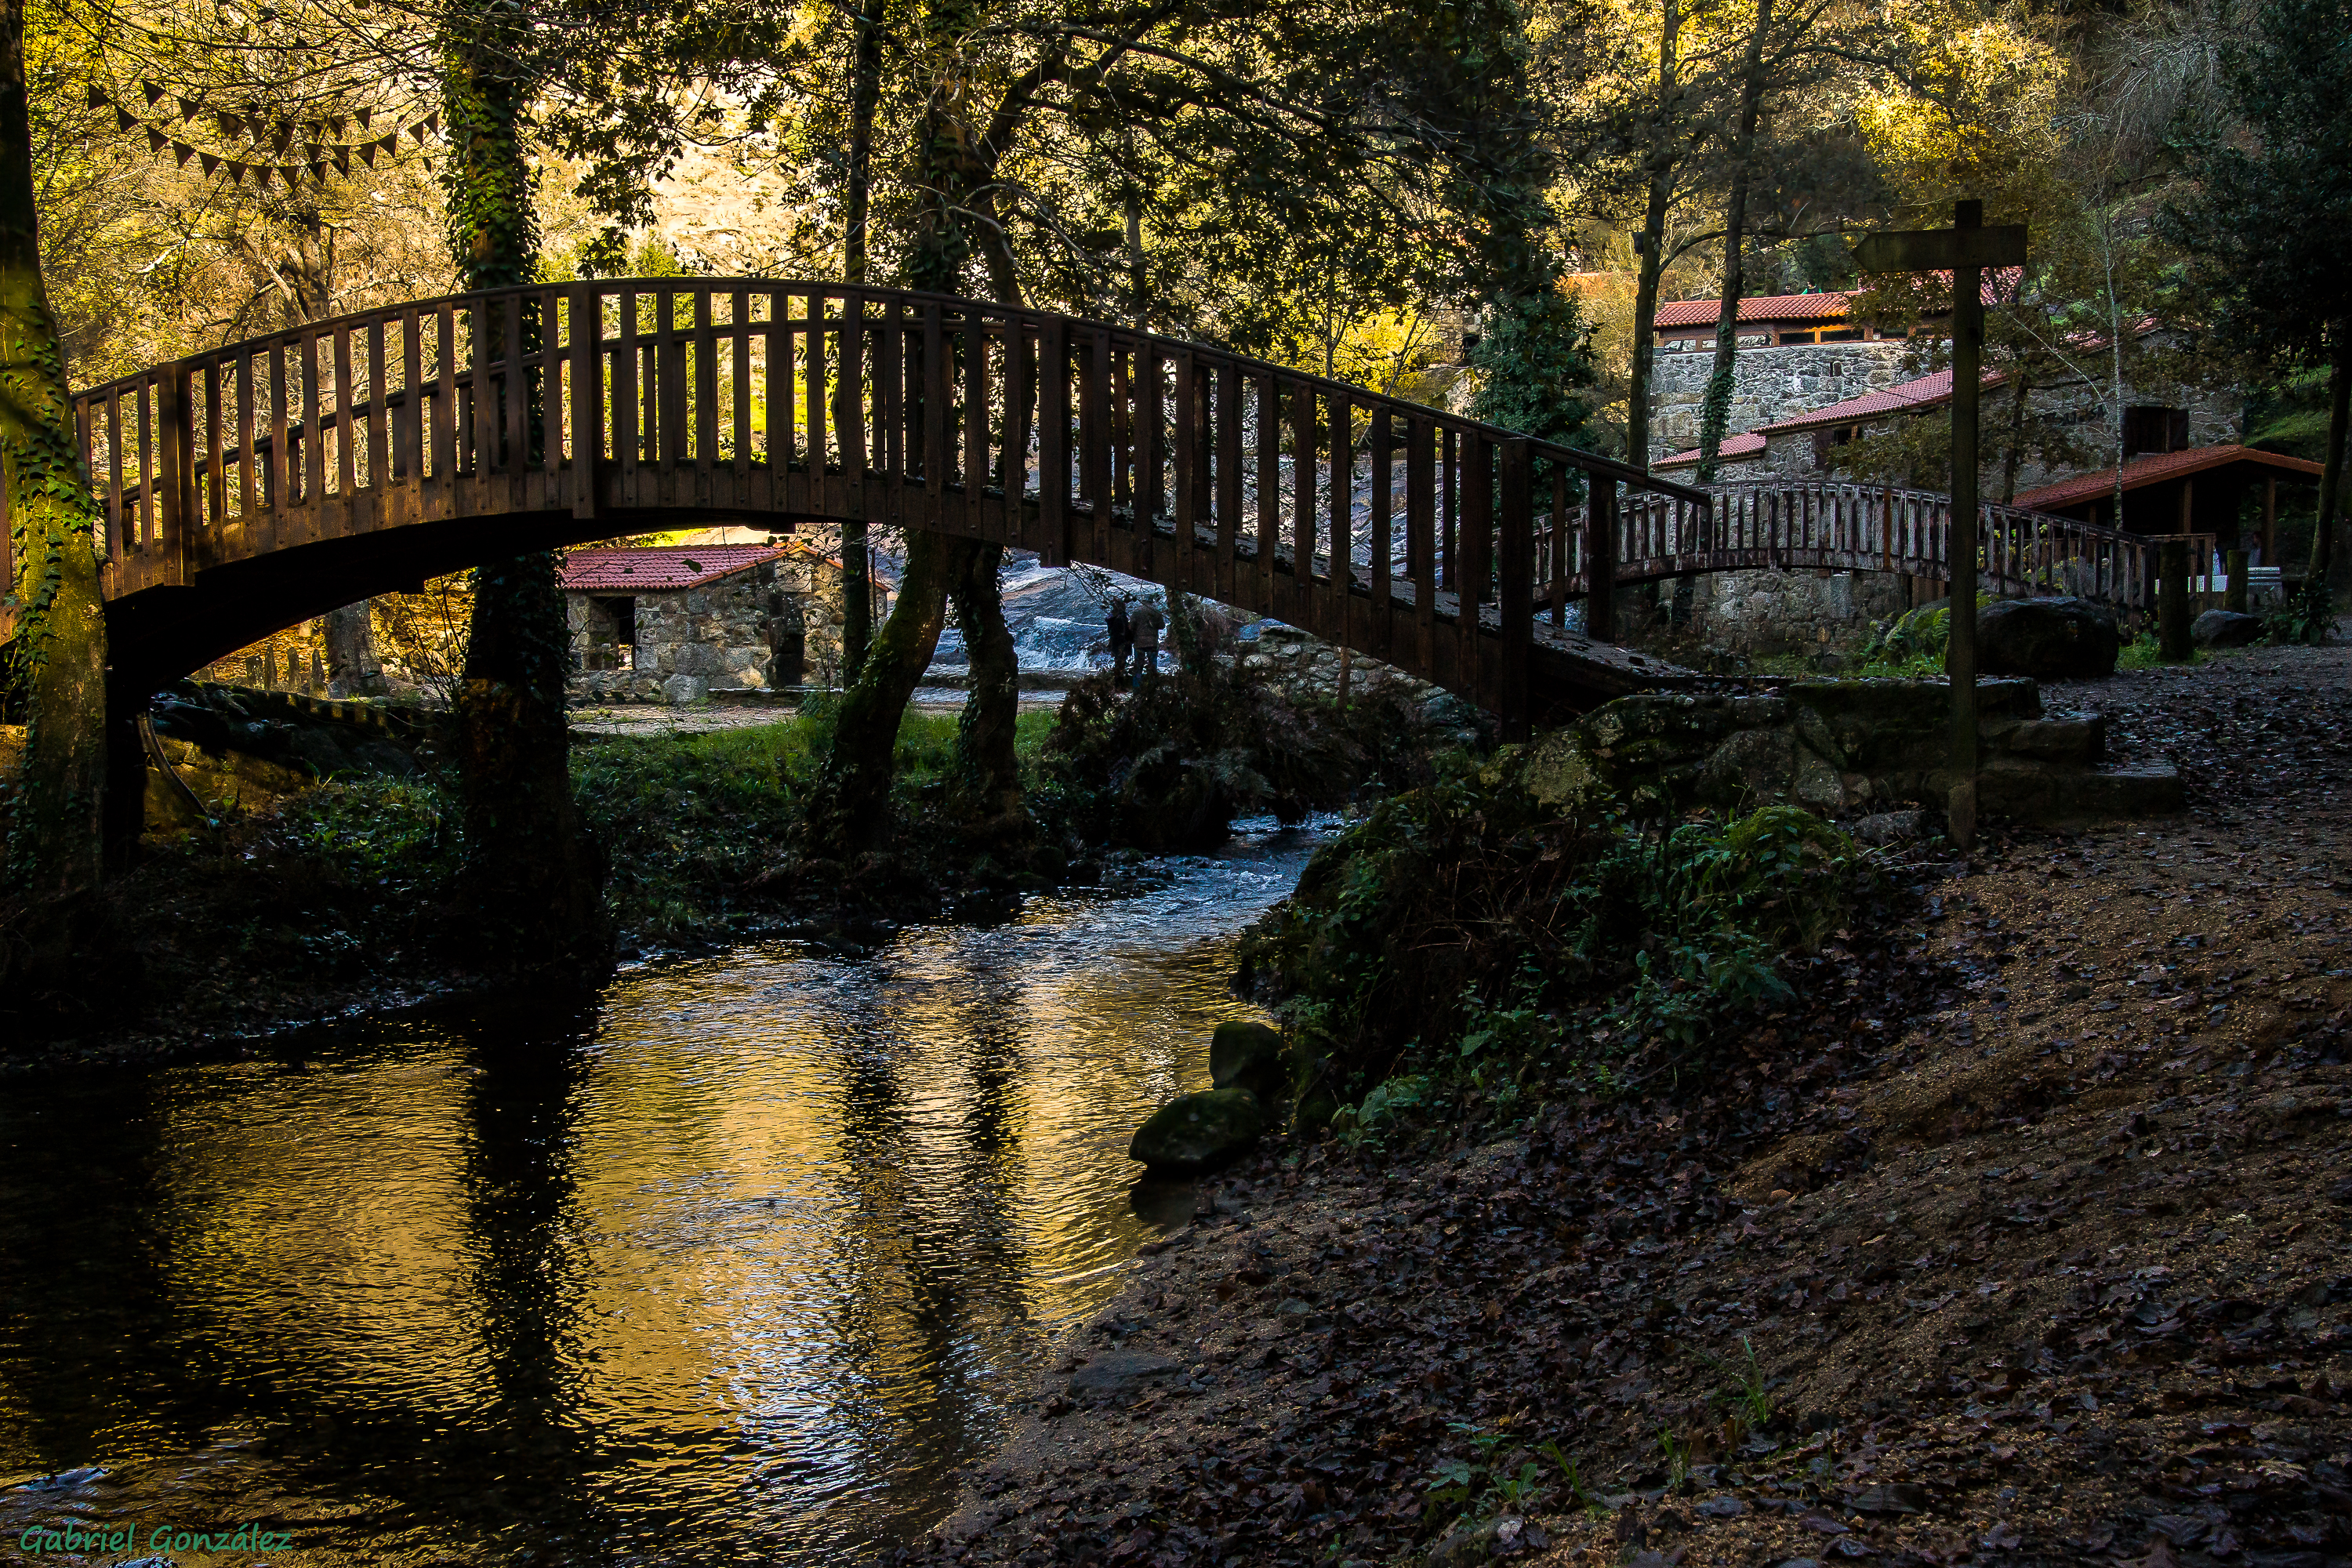
landscape, tree, water, nature, bridge, sunlight, morning, leaf, flower, river, photo, evening, reflection, autumn, park, season, waterway, spain, galicia, pontevedra, paisajes, tamron18270, a77, espana, g, ggl1, gaby1, xovesphoto, sonya77, xelodegalicia, barro, 18270, sonya77v, tamron180mmmacro, gabrielcoru a, r obarosa